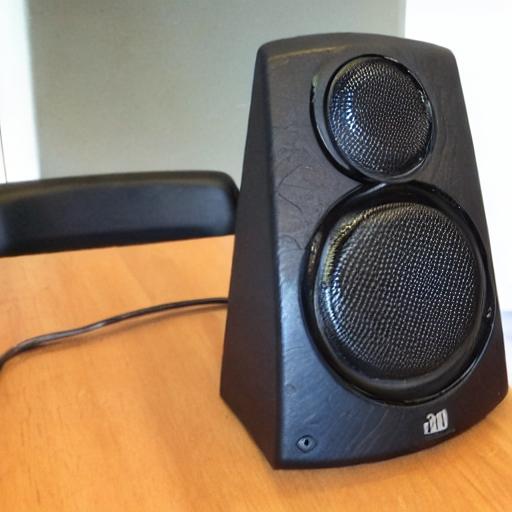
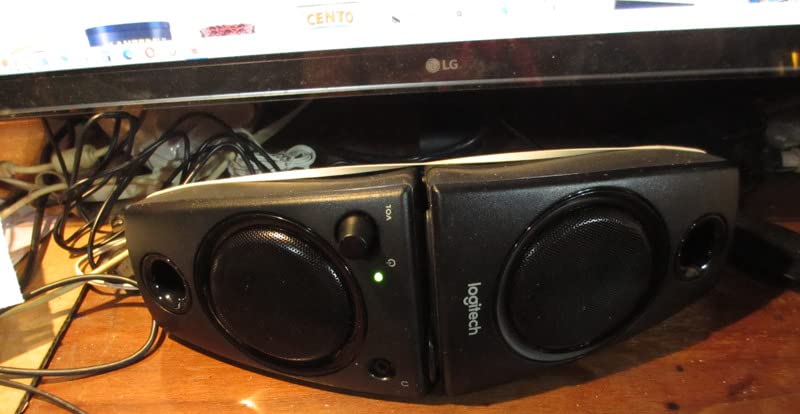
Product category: speaker
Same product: no